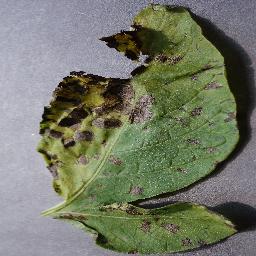
Label: Potato___Early_blight